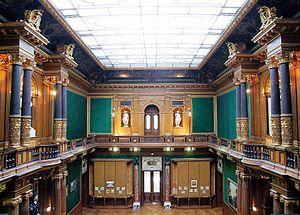
Ferrières-en-Brie - Château de Ferrières - Salle de bal
Le château de Ferrières, situé en Seine-et-Marne sur les communes de Ferrières-en-Brie pour son bâti et de Pontcarré pour son parc à l'anglaise, a été aménagé à partir de 1829 par Joseph Paxton pour le baron James de Rothschild. Le château, élevé de 1855 à 1859, fut inauguré le 16 décembre 1862 par Napoléon III.